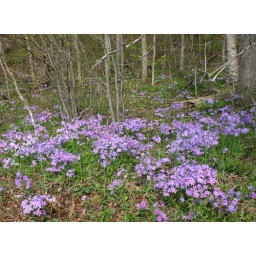
a type of ground Phlox on the forest floor in Georgia in the spring.